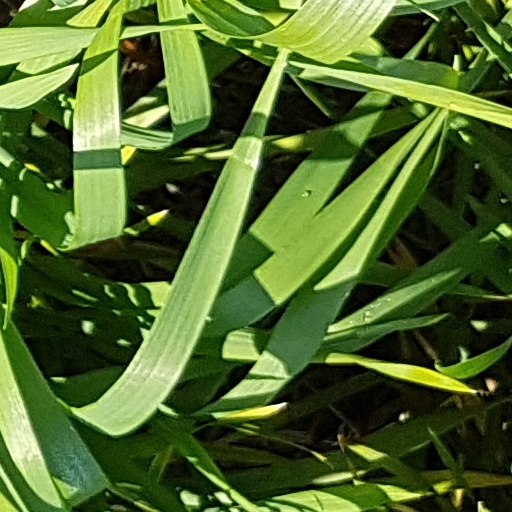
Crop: wheat